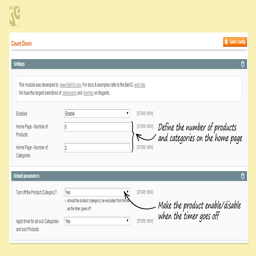
define the number of products and categories